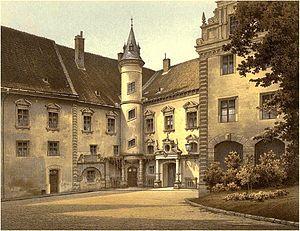
Le château de Dieskau est un château Renaissance allemand situé dans la Saxe-Anhalt à Dieskau, village dépendant de la commune de Kabelsketal. Le château, qui est entouré d'un parc à l'anglaise dessiné en 1778, se trouve à l'ouest du village, au nord de la Reide. Le château est à 7 km au sud-est de Halle. C'est un édifice classé.